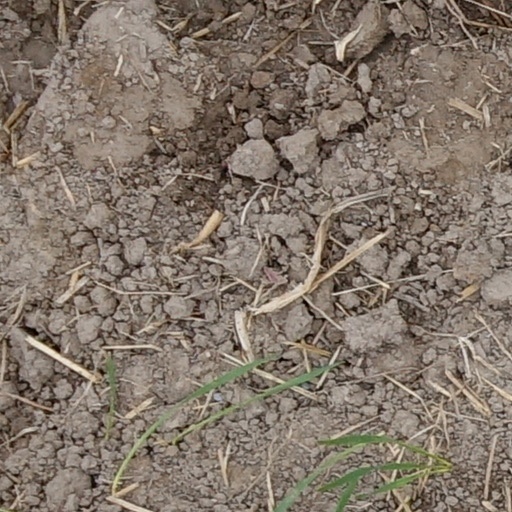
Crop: wheat